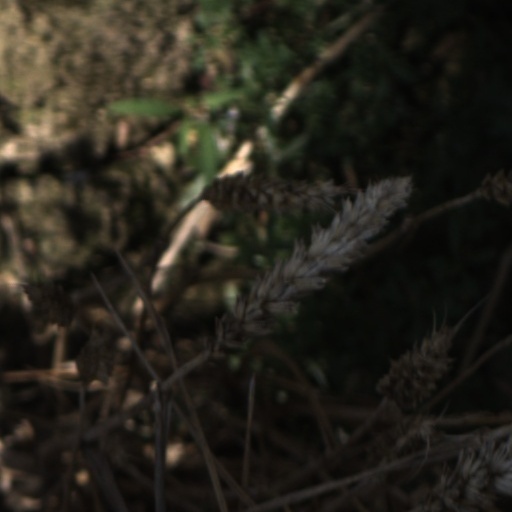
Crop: wheat